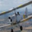
Label: airplane